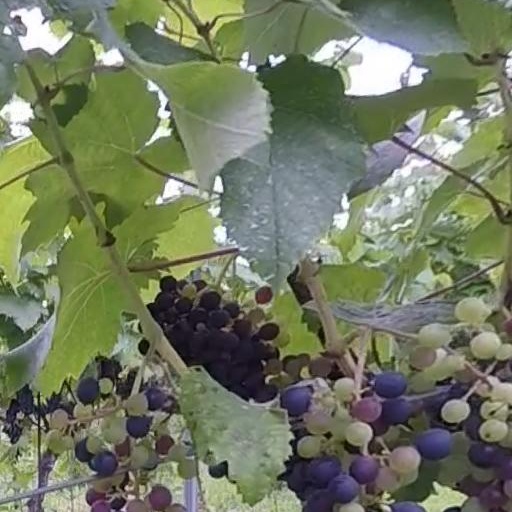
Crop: grape